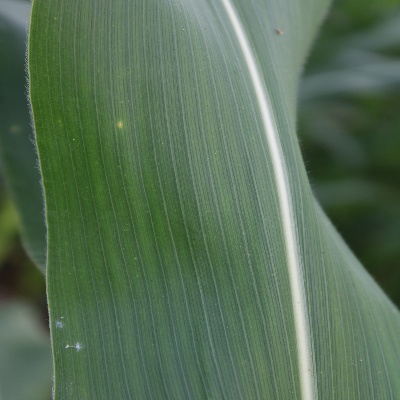
Crop: Maize
Condition: leaf spot